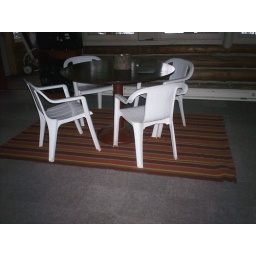
new rug under kitchen table